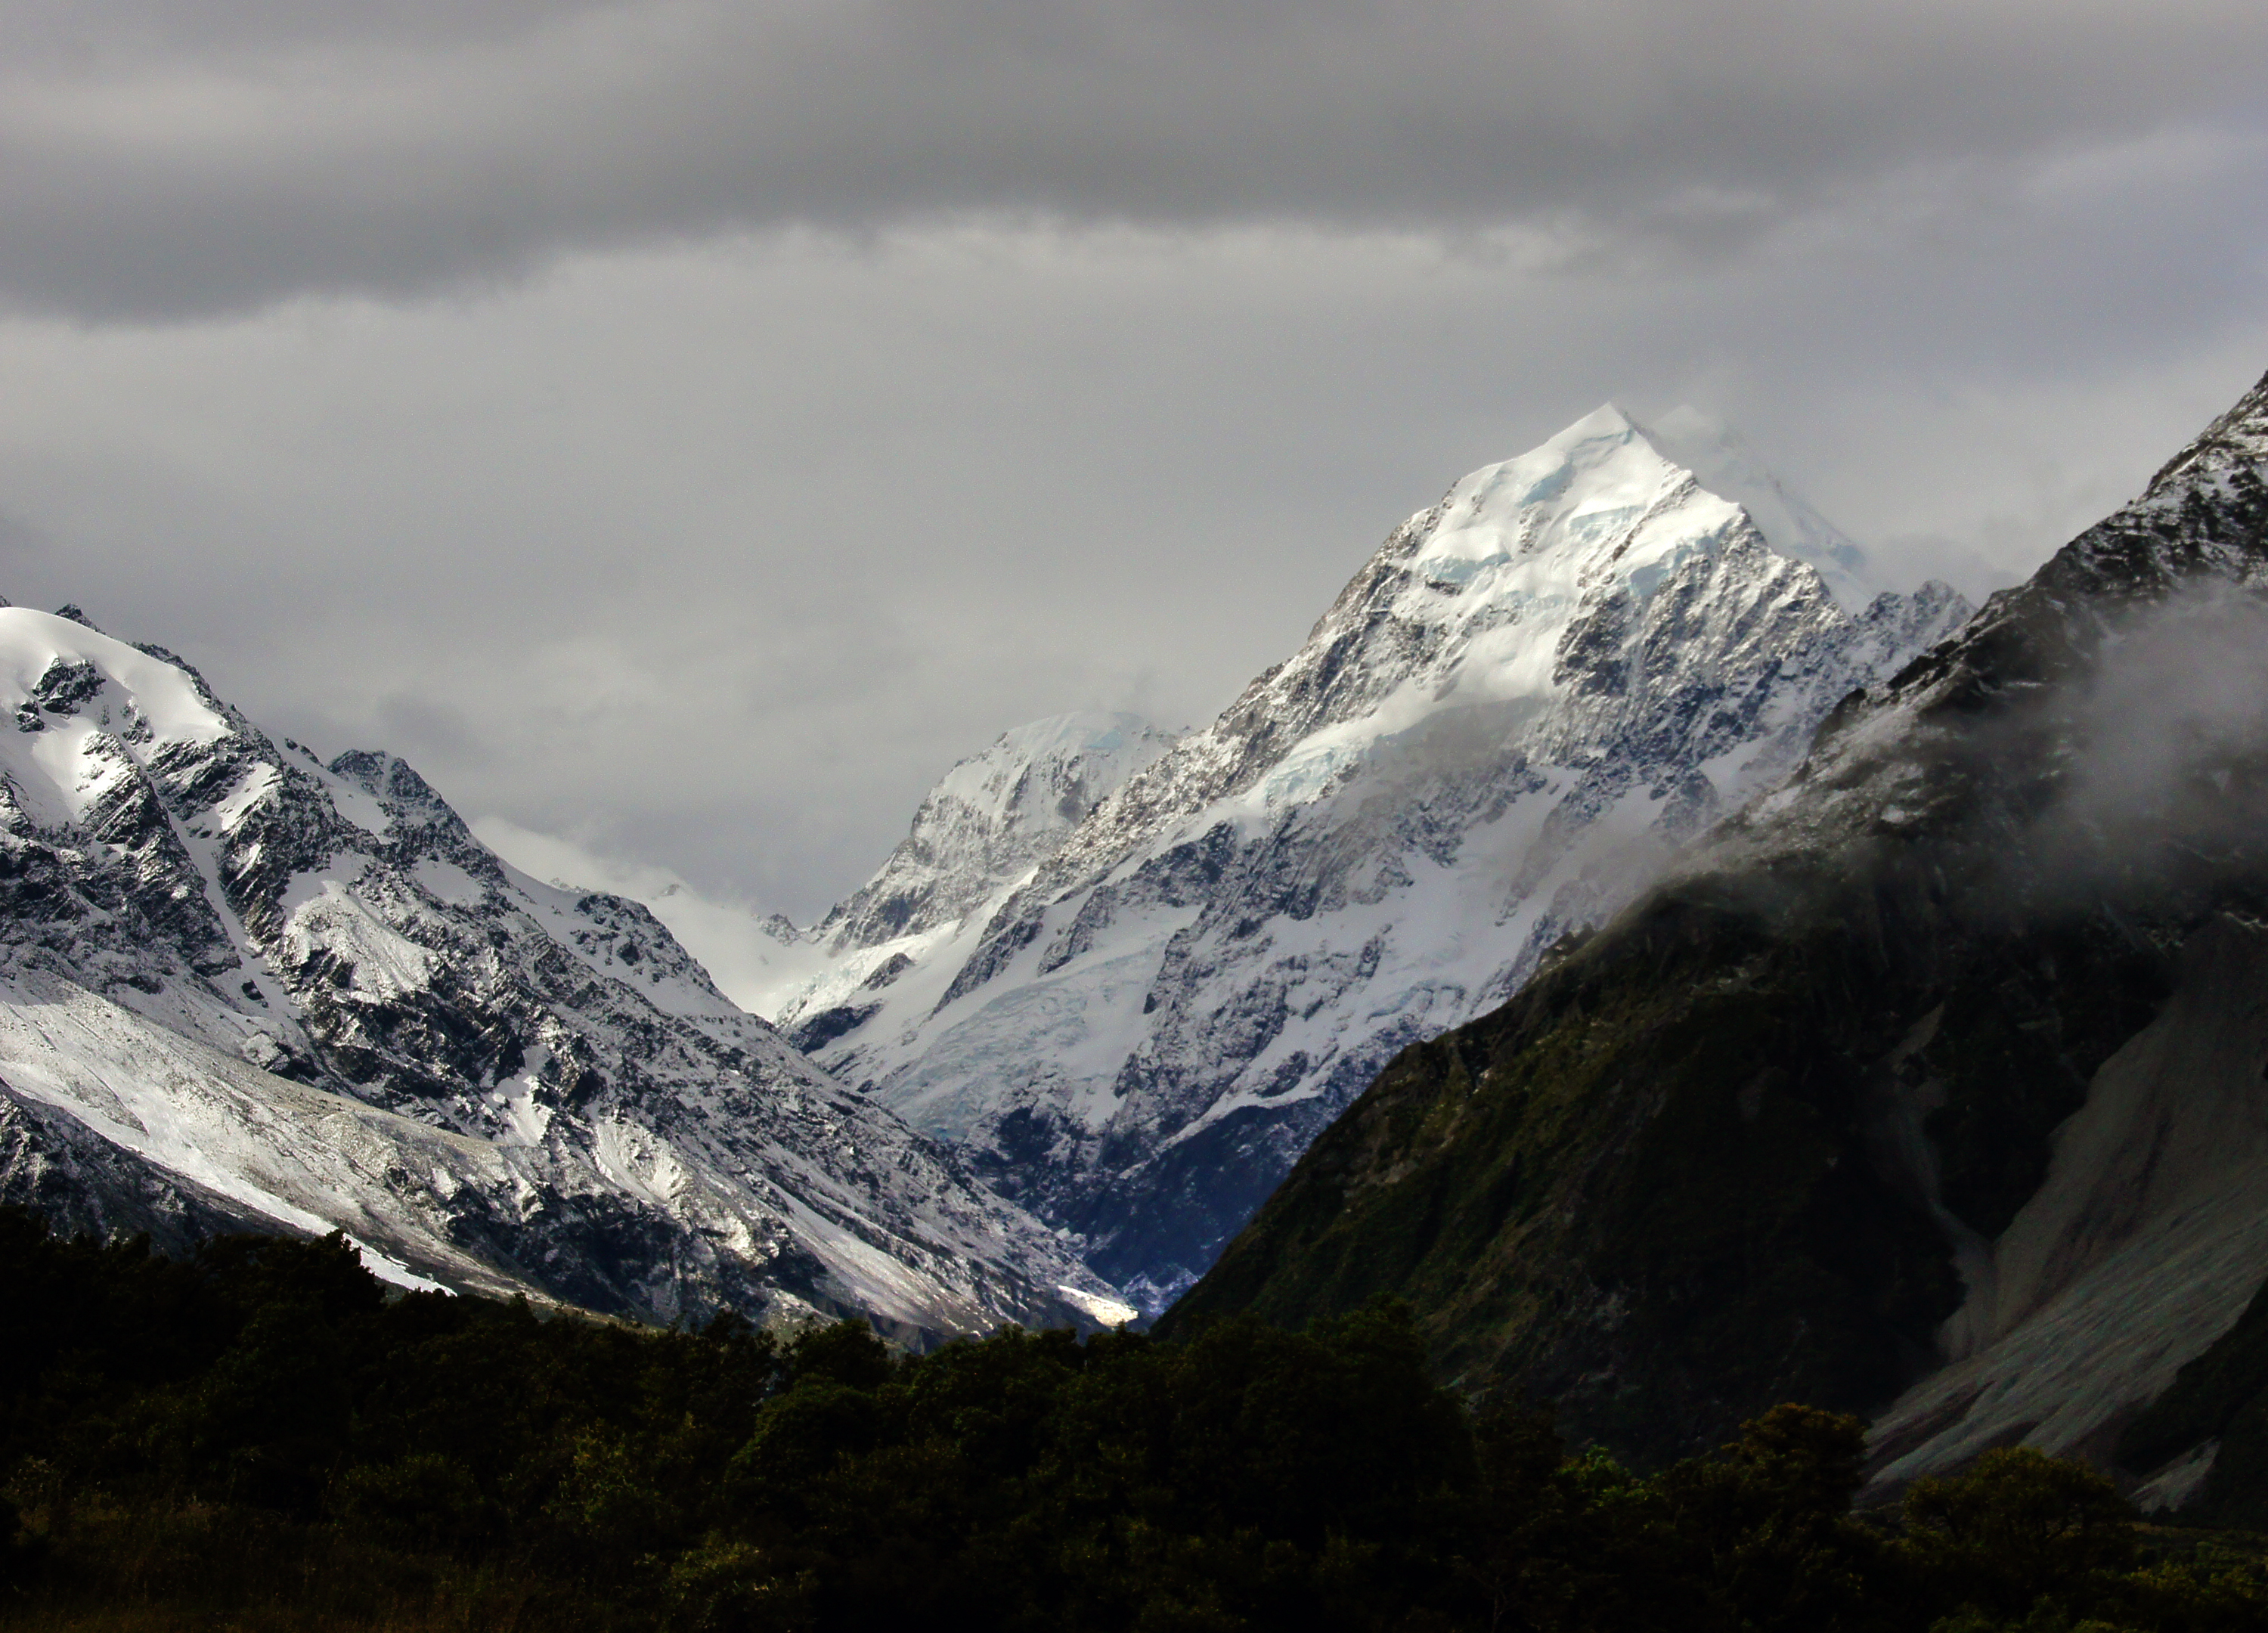
landscape, nature, mountain, snow, cloud, sunrise, dawn, valley, mountain range, glacier, weather, fjord, highland, ridge, summit, alps, newzealand, plateau, geotagged, fell, cirque, mountcooknationalpark, mountcook, aorakimountcook, southernalpsnewzealand, grandpacifictours, loch, landform, mountain pass, geographical feature, atmospheric phenomenon, mountainous landforms, glacial landform